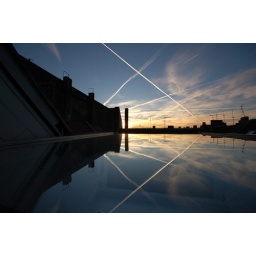
thursday morning - airtraffic over berlin ... with reflections of opened roof window